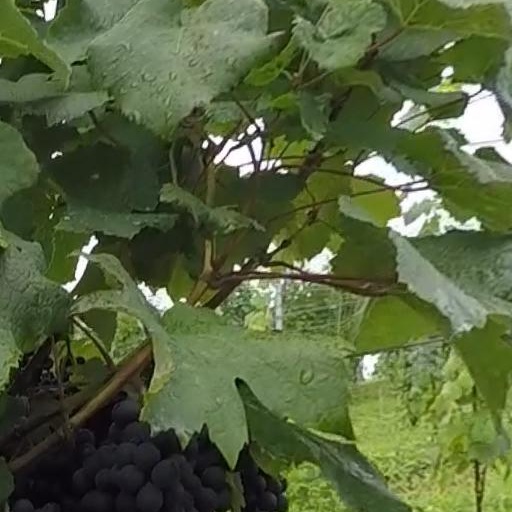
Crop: grape